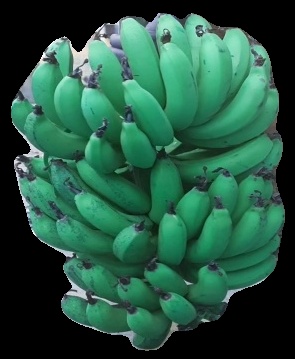
Variety: pachbale
Grade: grade3